Palmair

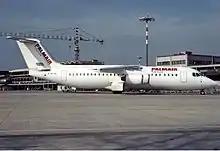
A Palmair BAe 146.

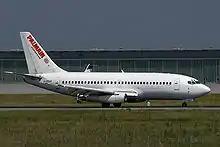
A Palmair Boeing 737-200, in old livery, lands at Stuttgart Airport, Germany. (2006)

The first Palmair charter took place in 1958 with a single flight to Palma followed a year later with just 2 flights. Over the following years the number of flights increased and expanded to a range of destinations, chartering aircraft from a number of different airlines.